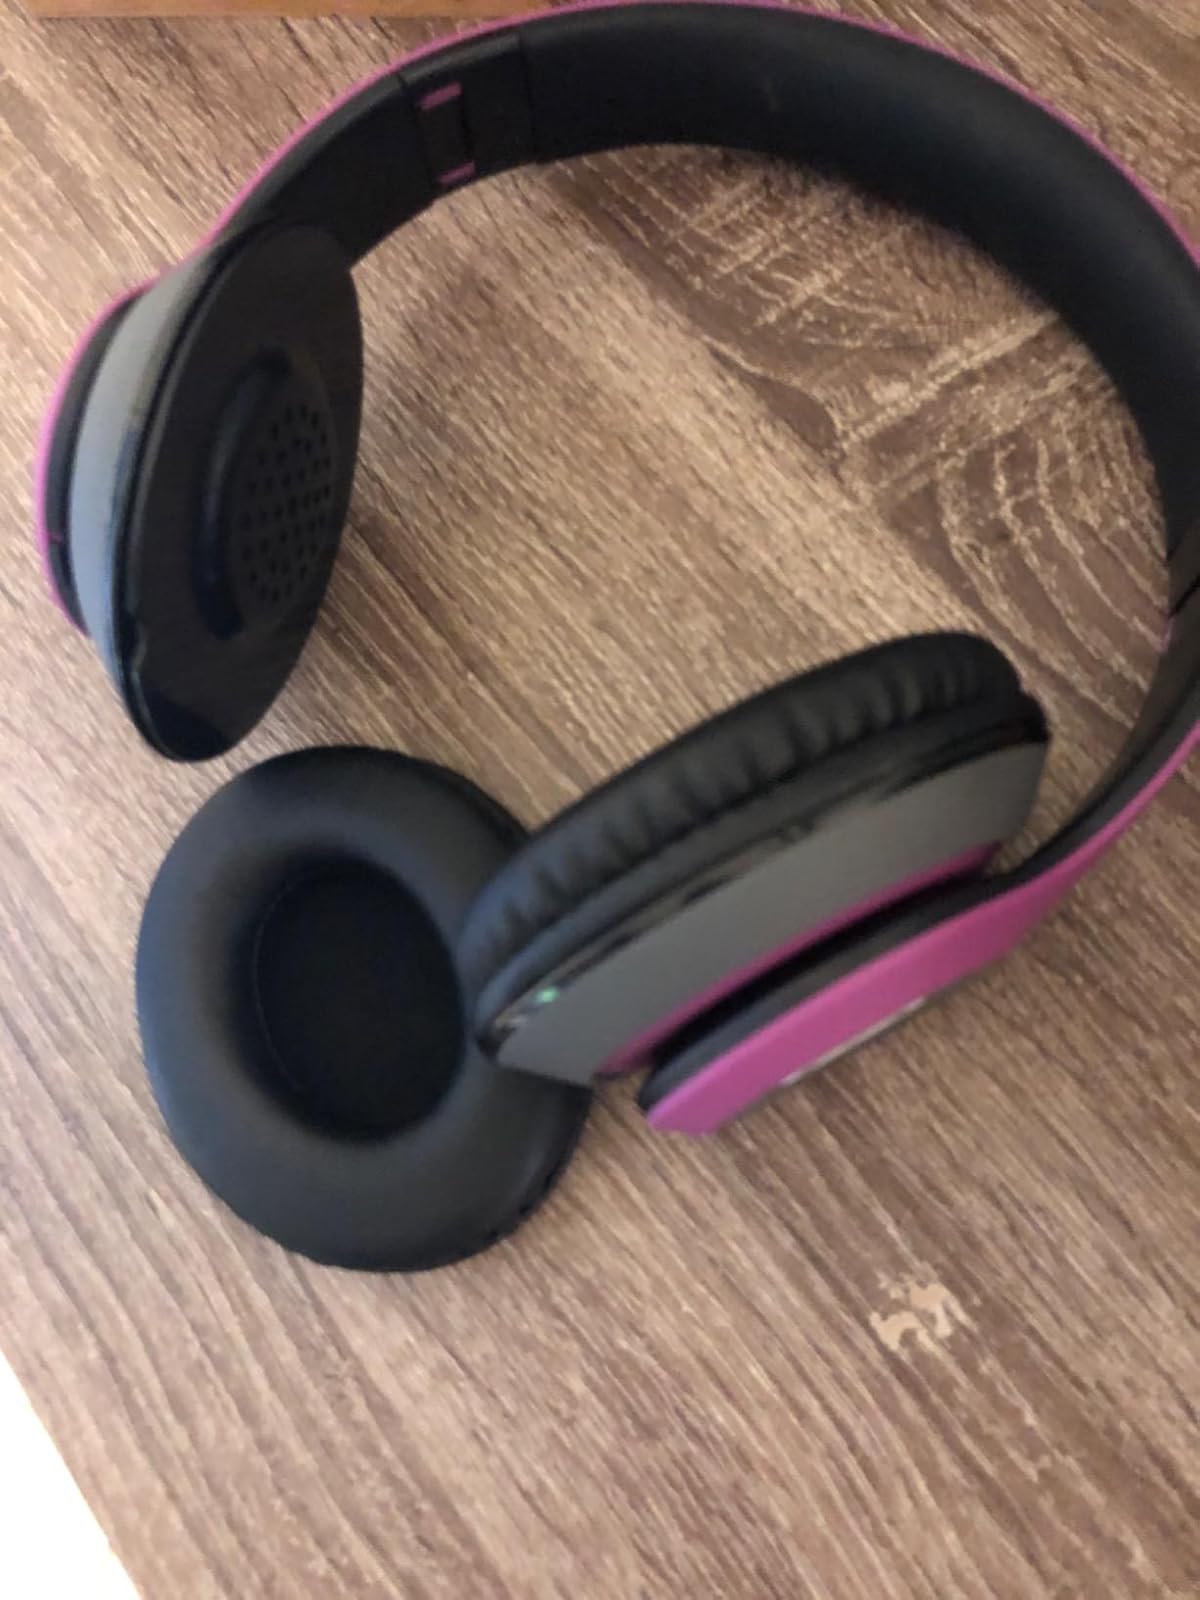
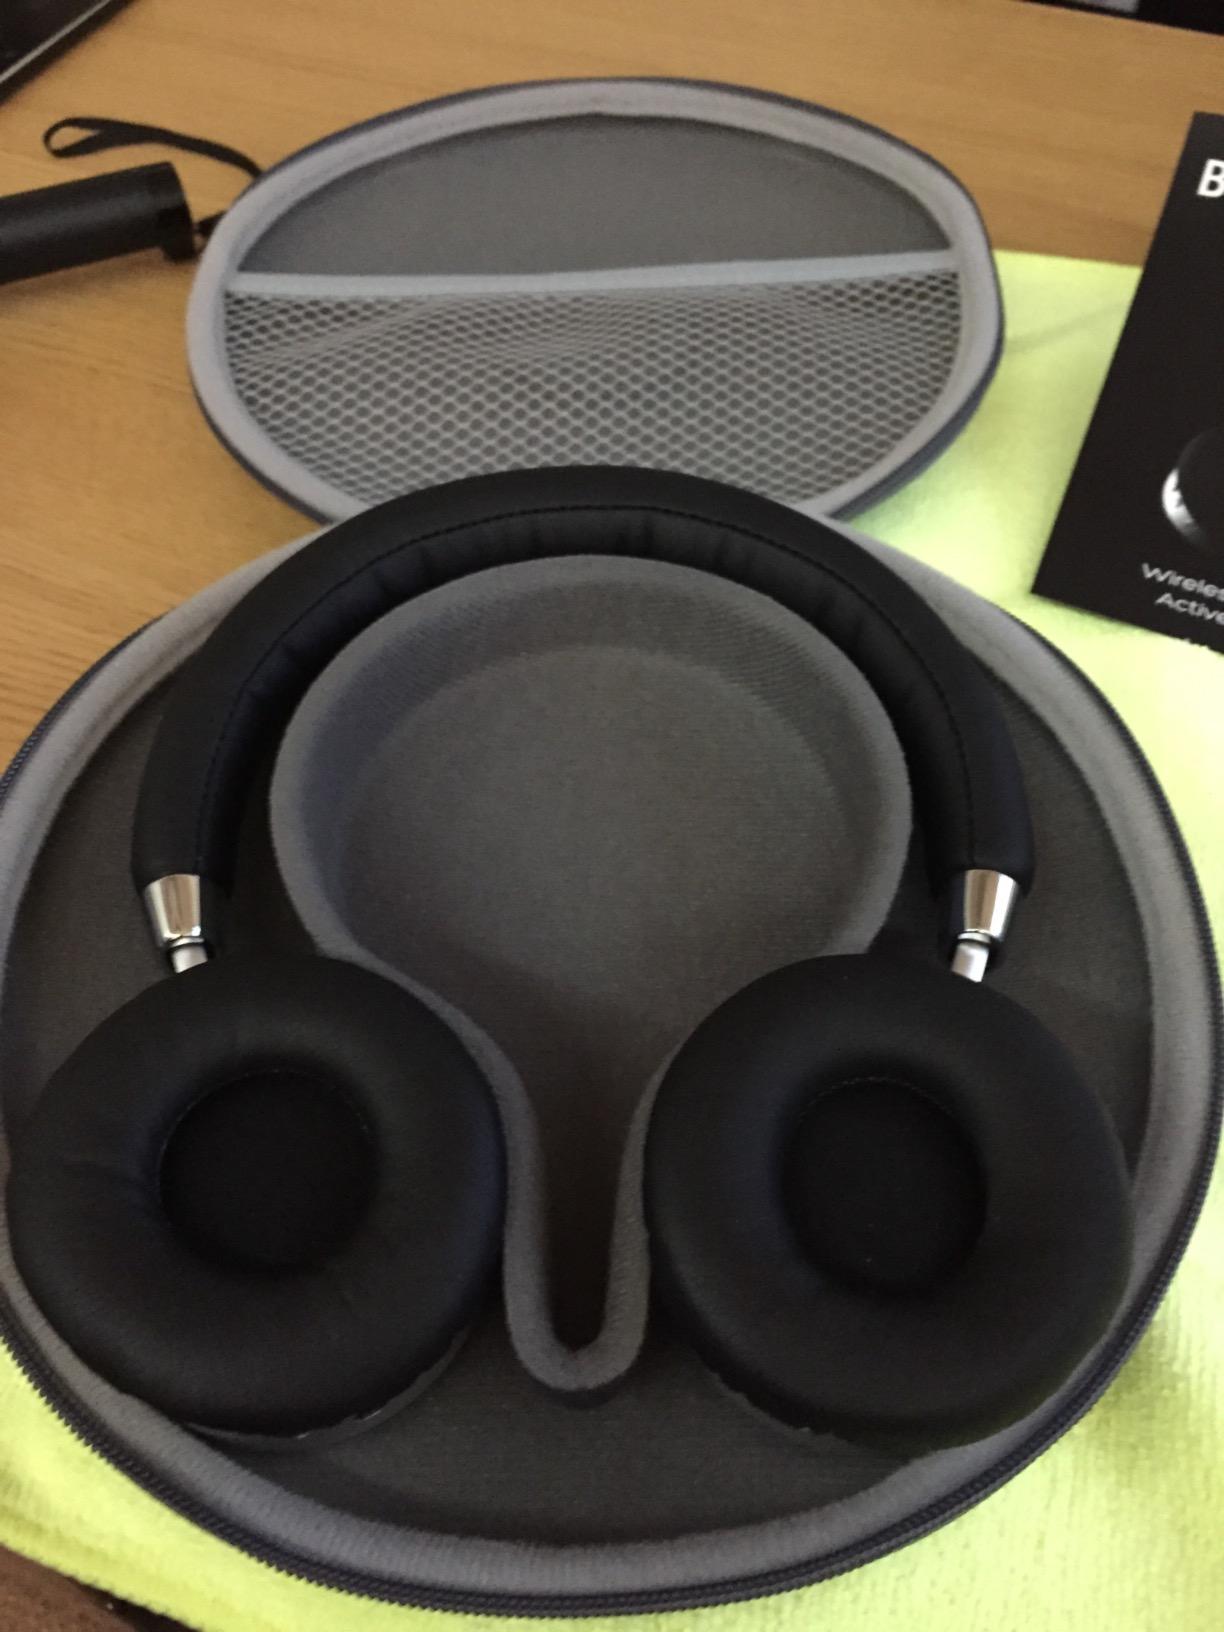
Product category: headphones
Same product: no